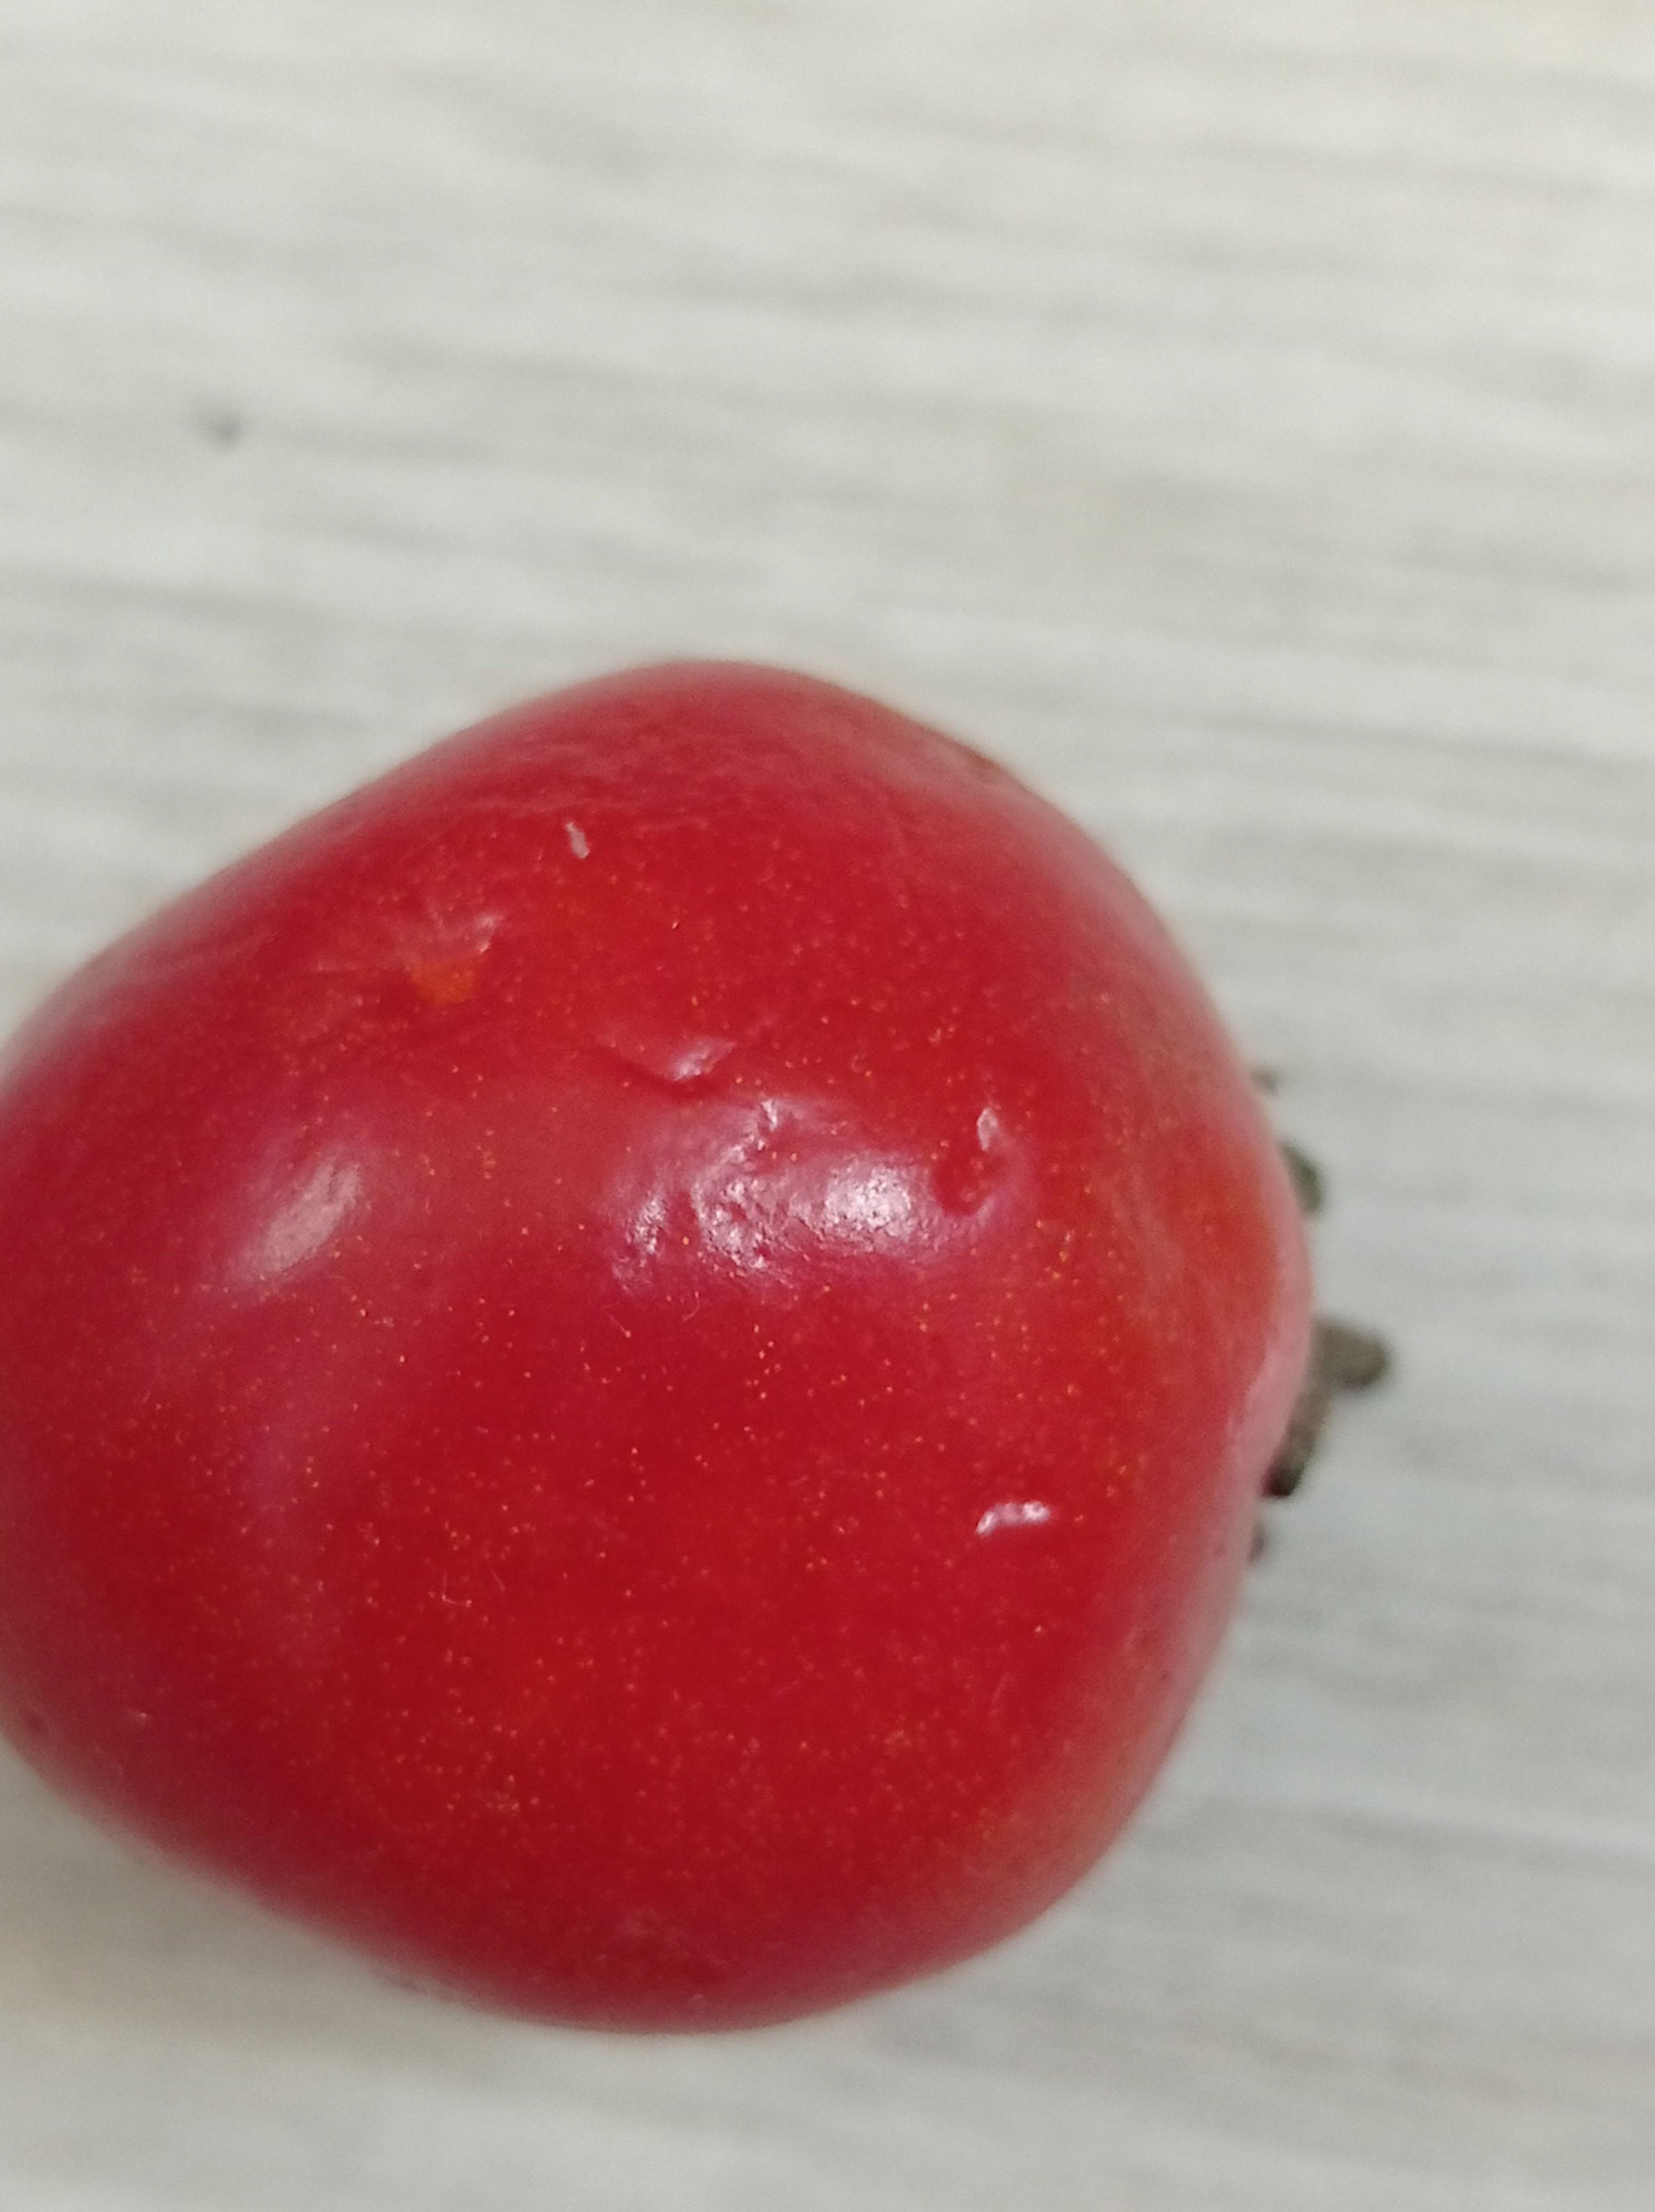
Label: Fresh